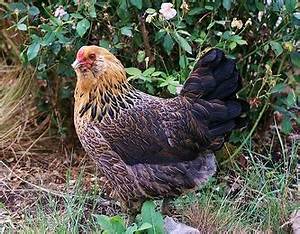
Label: gallina